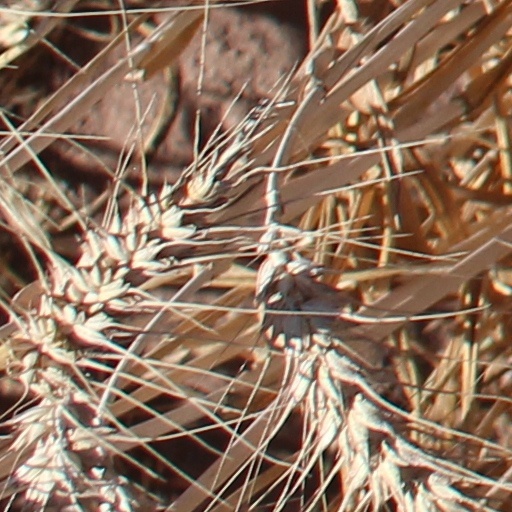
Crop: wheat